Airship

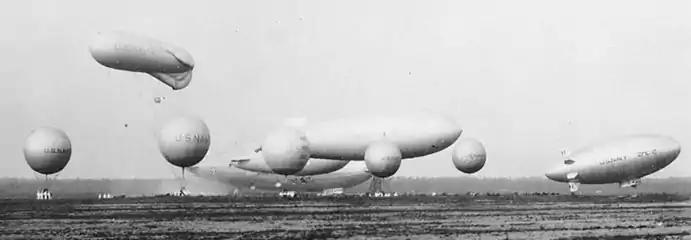
U.S. Navy airships and balloons, 1931: in the background, ZR-3, in front of it, (l to r) J-3 or 4, K-1, ZMC-2, in front of them, "Caquot" observation balloon, and in foreground free balloons used for training

The envelope is the structure which contains the buoyant gas. Envelopes in the early 19th century were made from goldbeater's skin, selected for its low weight, relatively high strength, and impermeability compared to paper or linen. By the 1920s, natural rubber treated with cotton became the predominant elastomer used in envelope construction. The natural rubber was succeeded by neoprene in the 1930s and Nylon and PET in the 1950s. A few airships have been metal-clad. The most successful of which is the Detroit ZMC-2, which logged 2265 hours of flight time from 1929 to 1941 before being scrapped, as it was considered too small for operational use on anti-submarine patrols.